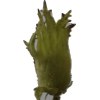
Label: peanut_shell_1x